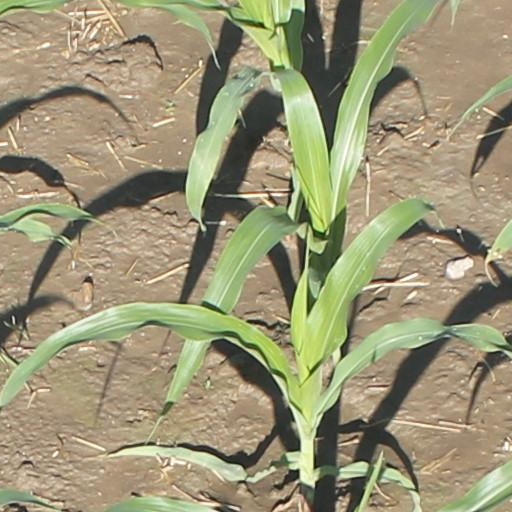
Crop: maize; corn